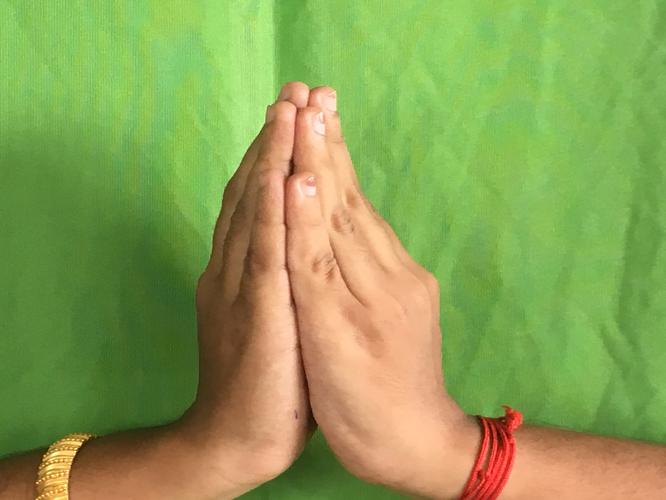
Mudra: Anjali
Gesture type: double_hand